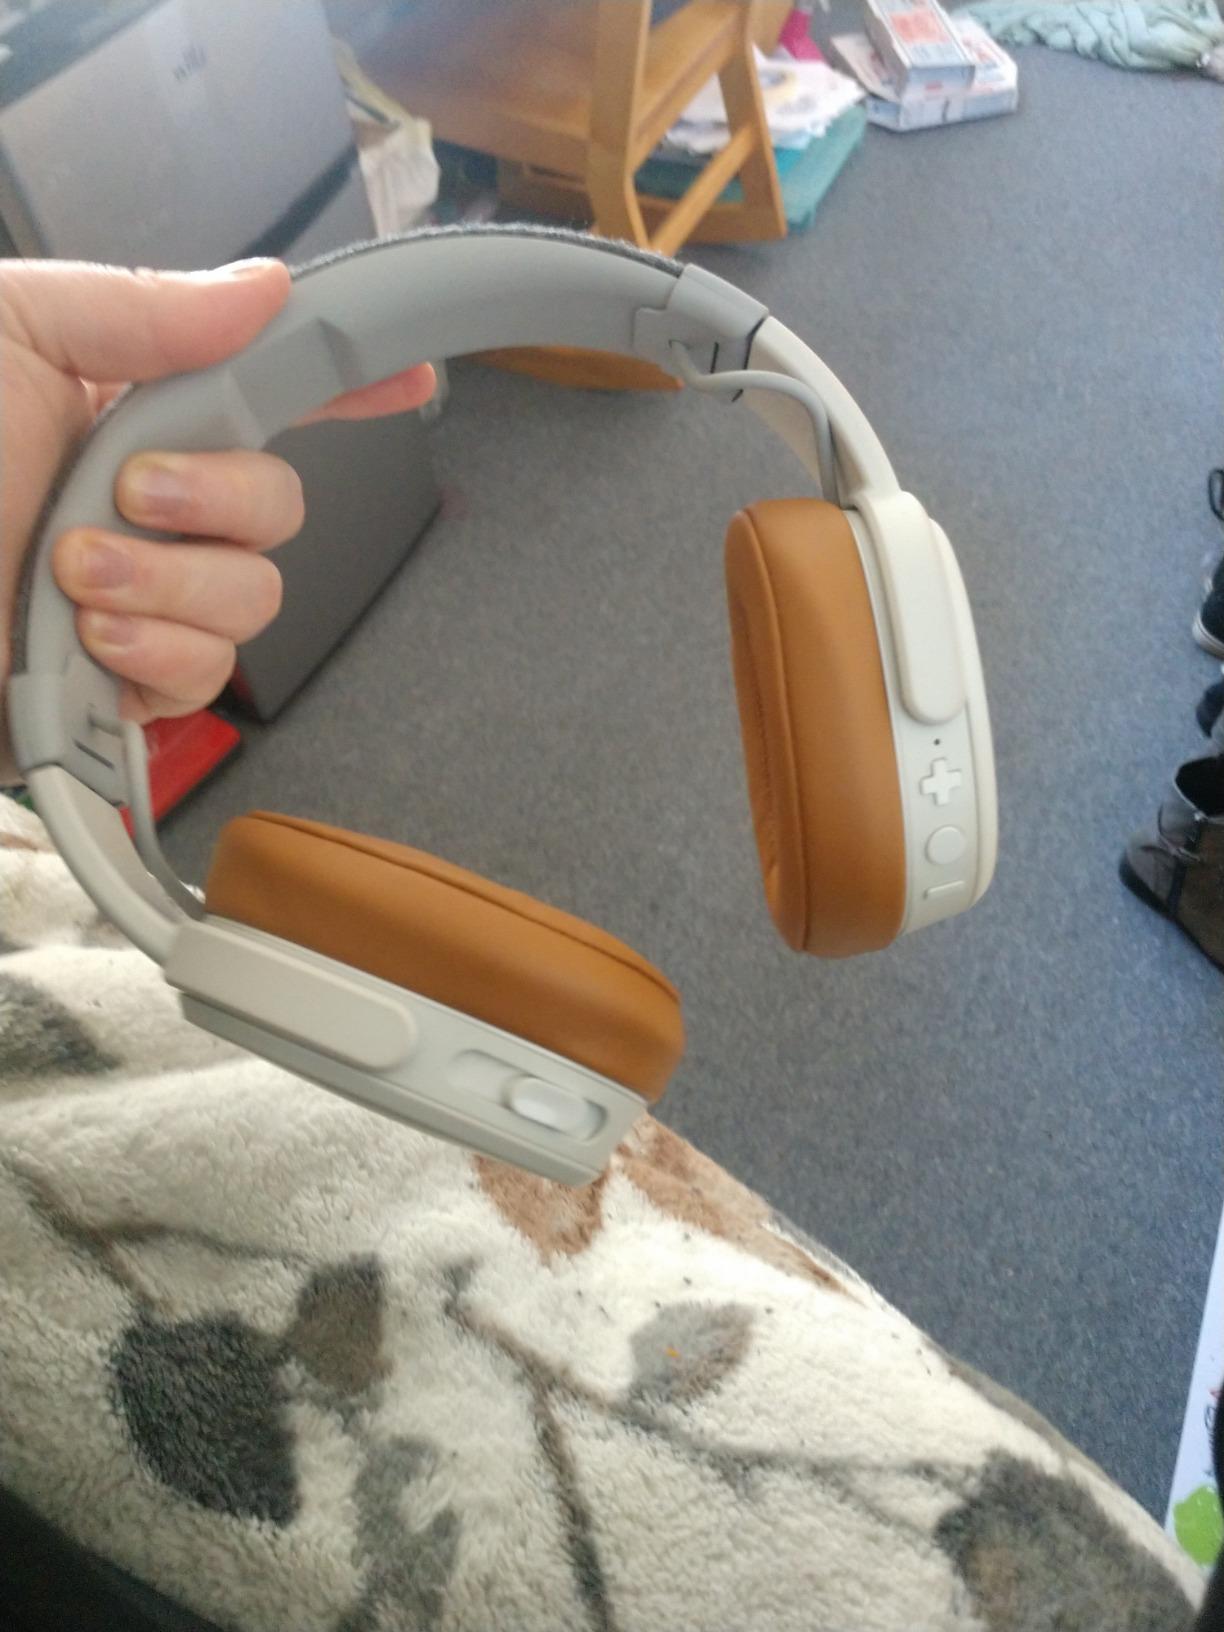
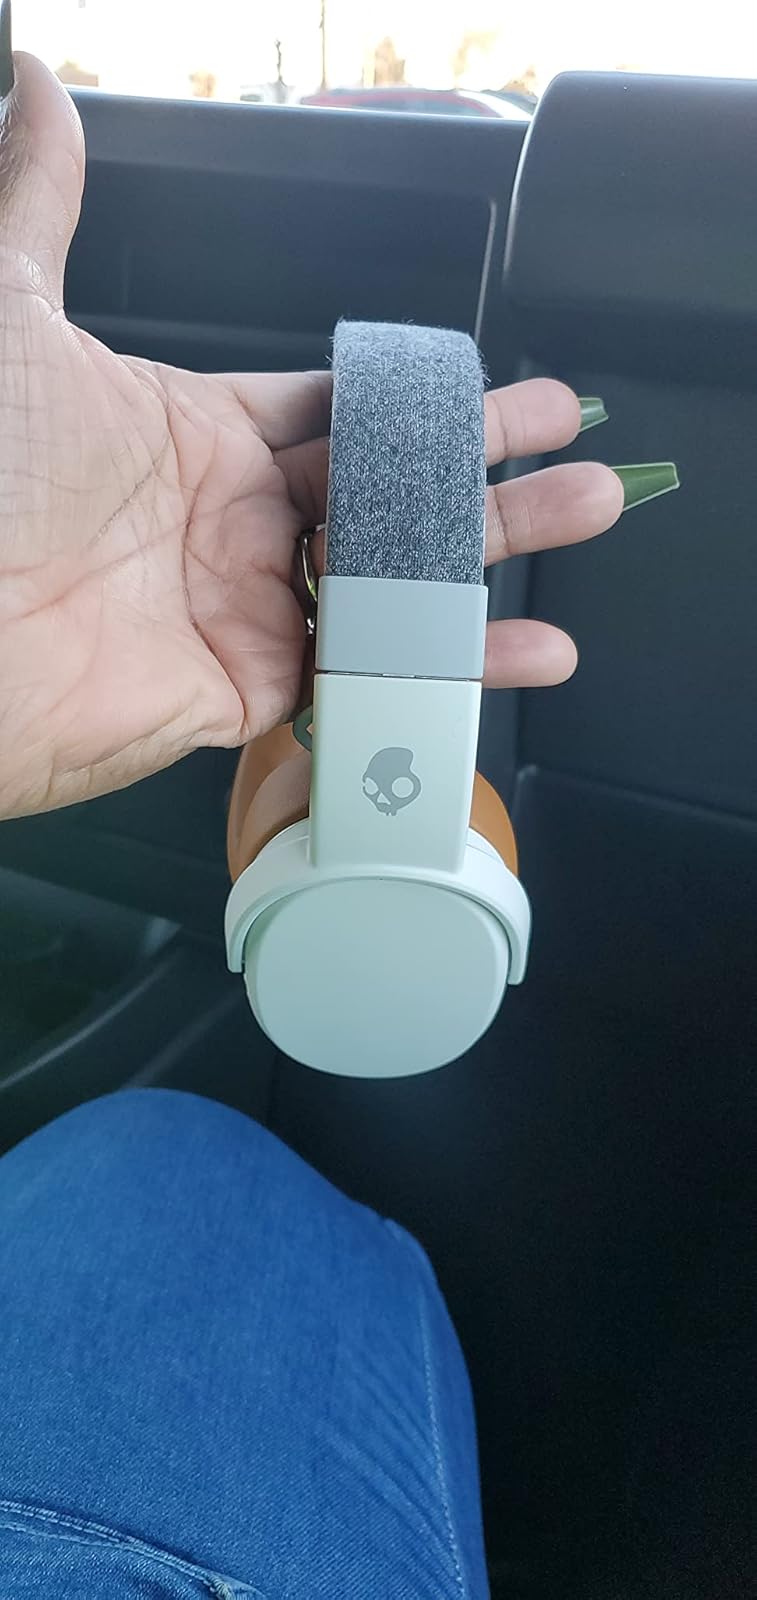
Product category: headphones
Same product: yes